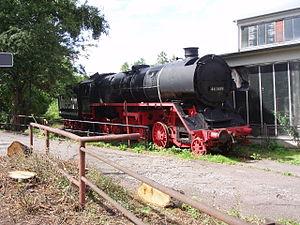
Le Süddeutsches Eisenbahnmuseum Heilbronn est un musée ferroviaire allemand situé à Heilbronn dans le Bade-Wurtemberg en Allemagne. Il est créé en 1998.